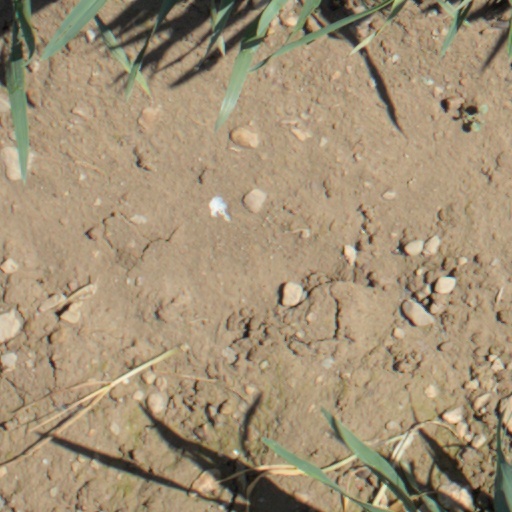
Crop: wheat